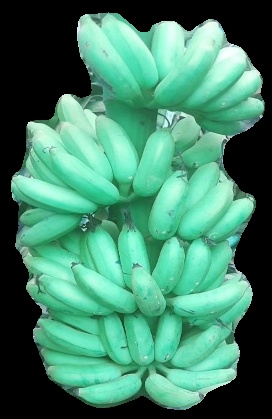
Variety: elakki-bale
Grade: grade1